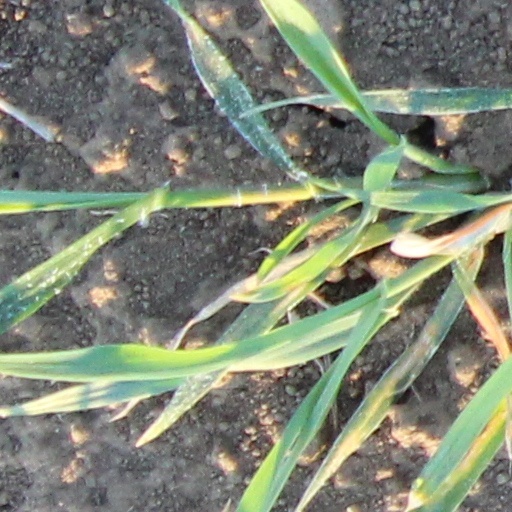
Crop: wheat